Mirko Barišić

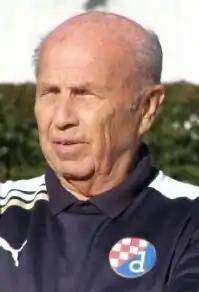
Barišić in 2013

Mirko Barišić (born 5 November 1936) is a Croatian sportsman, businessman and entrepreneur who is former president of Croatian football club Dinamo Zagreb. He was the vice-president of the club from 1967 to 1970, a member of the three-year presidency from 1989 to 1991, and the president of the club from 1990 to 1991, and again since 2000 to 2024.